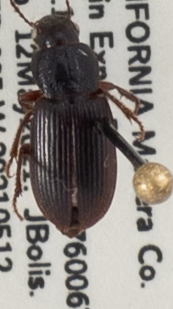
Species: Dicheirus piceus
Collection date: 2021-05-12
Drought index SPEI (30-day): -1.93
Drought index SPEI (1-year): -1.69
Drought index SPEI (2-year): -1.69